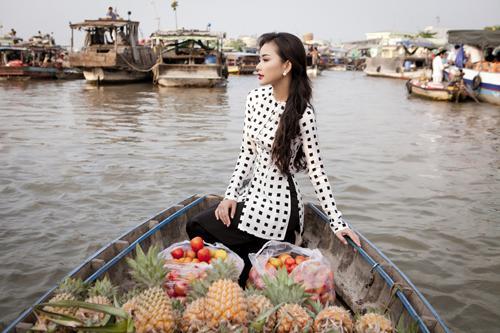
cô gái đang tạo dáng bên cạnh những loại hoa quả